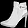
Label: Ankle boot